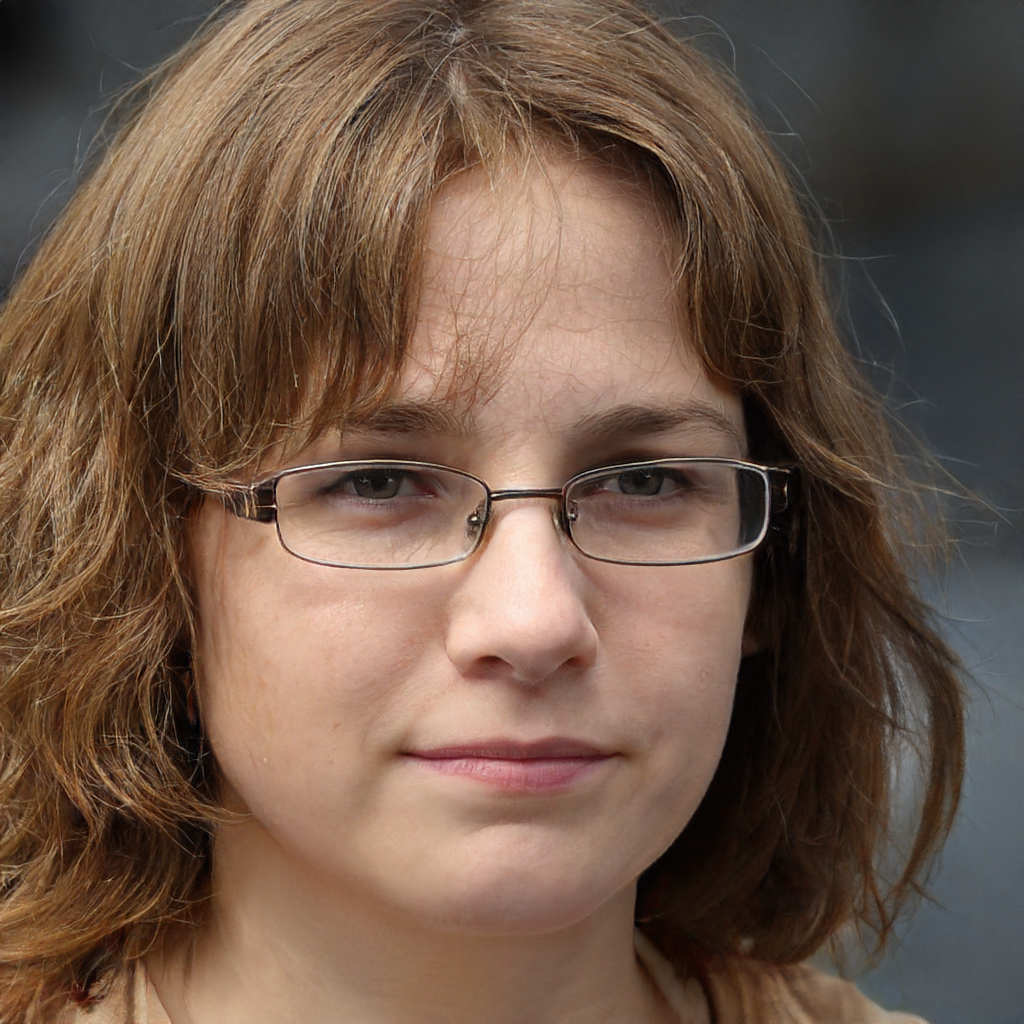
Gender: Female